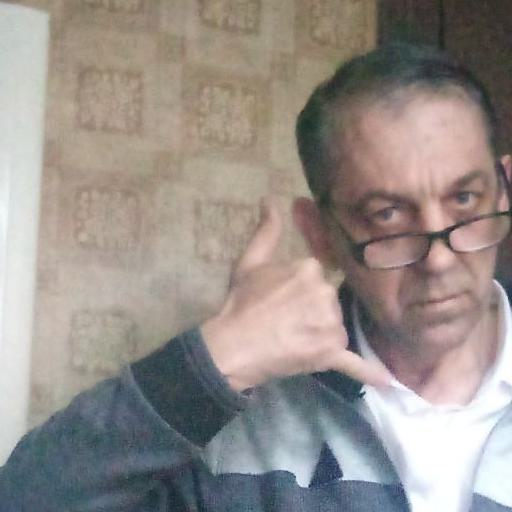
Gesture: call